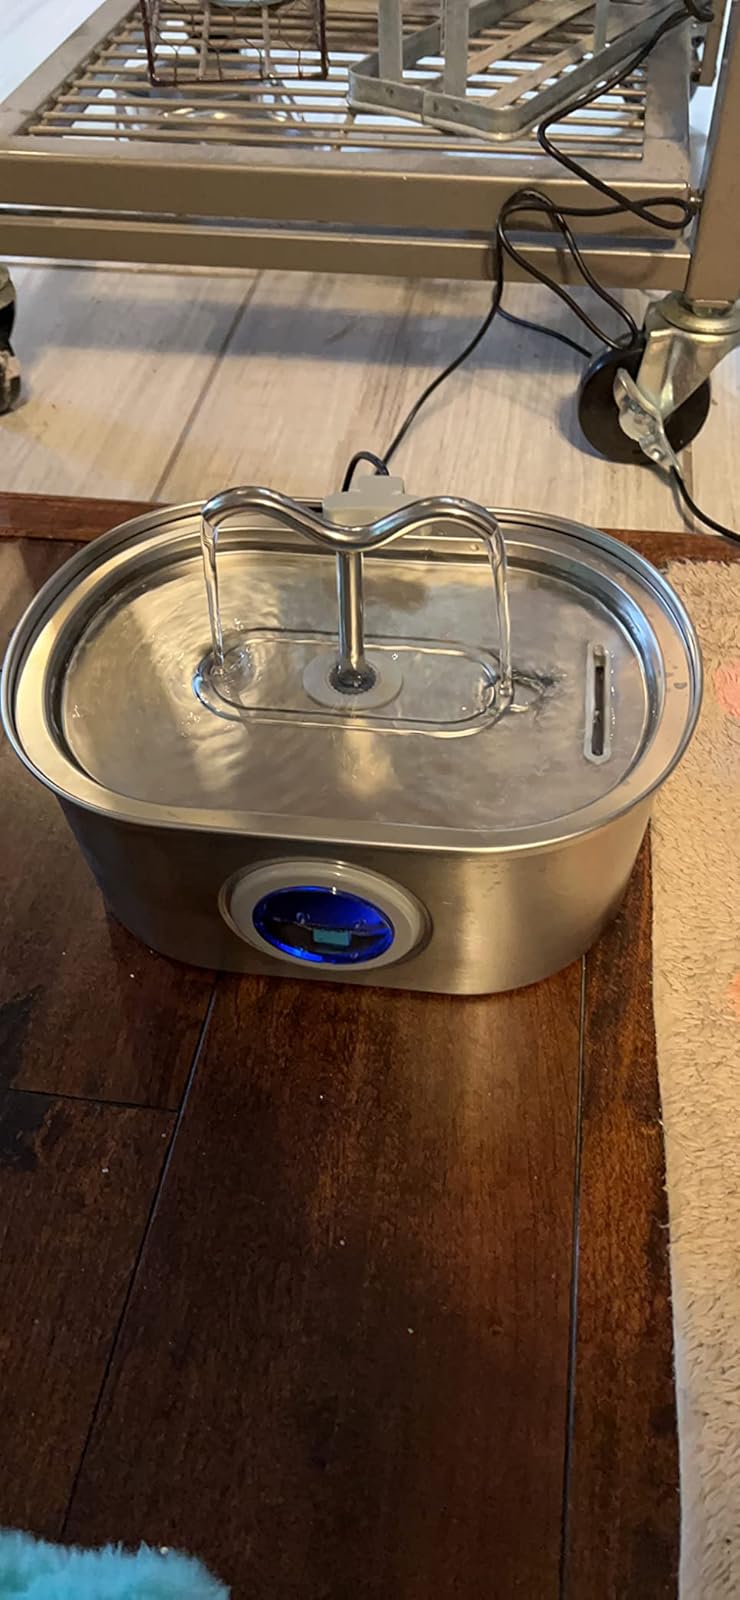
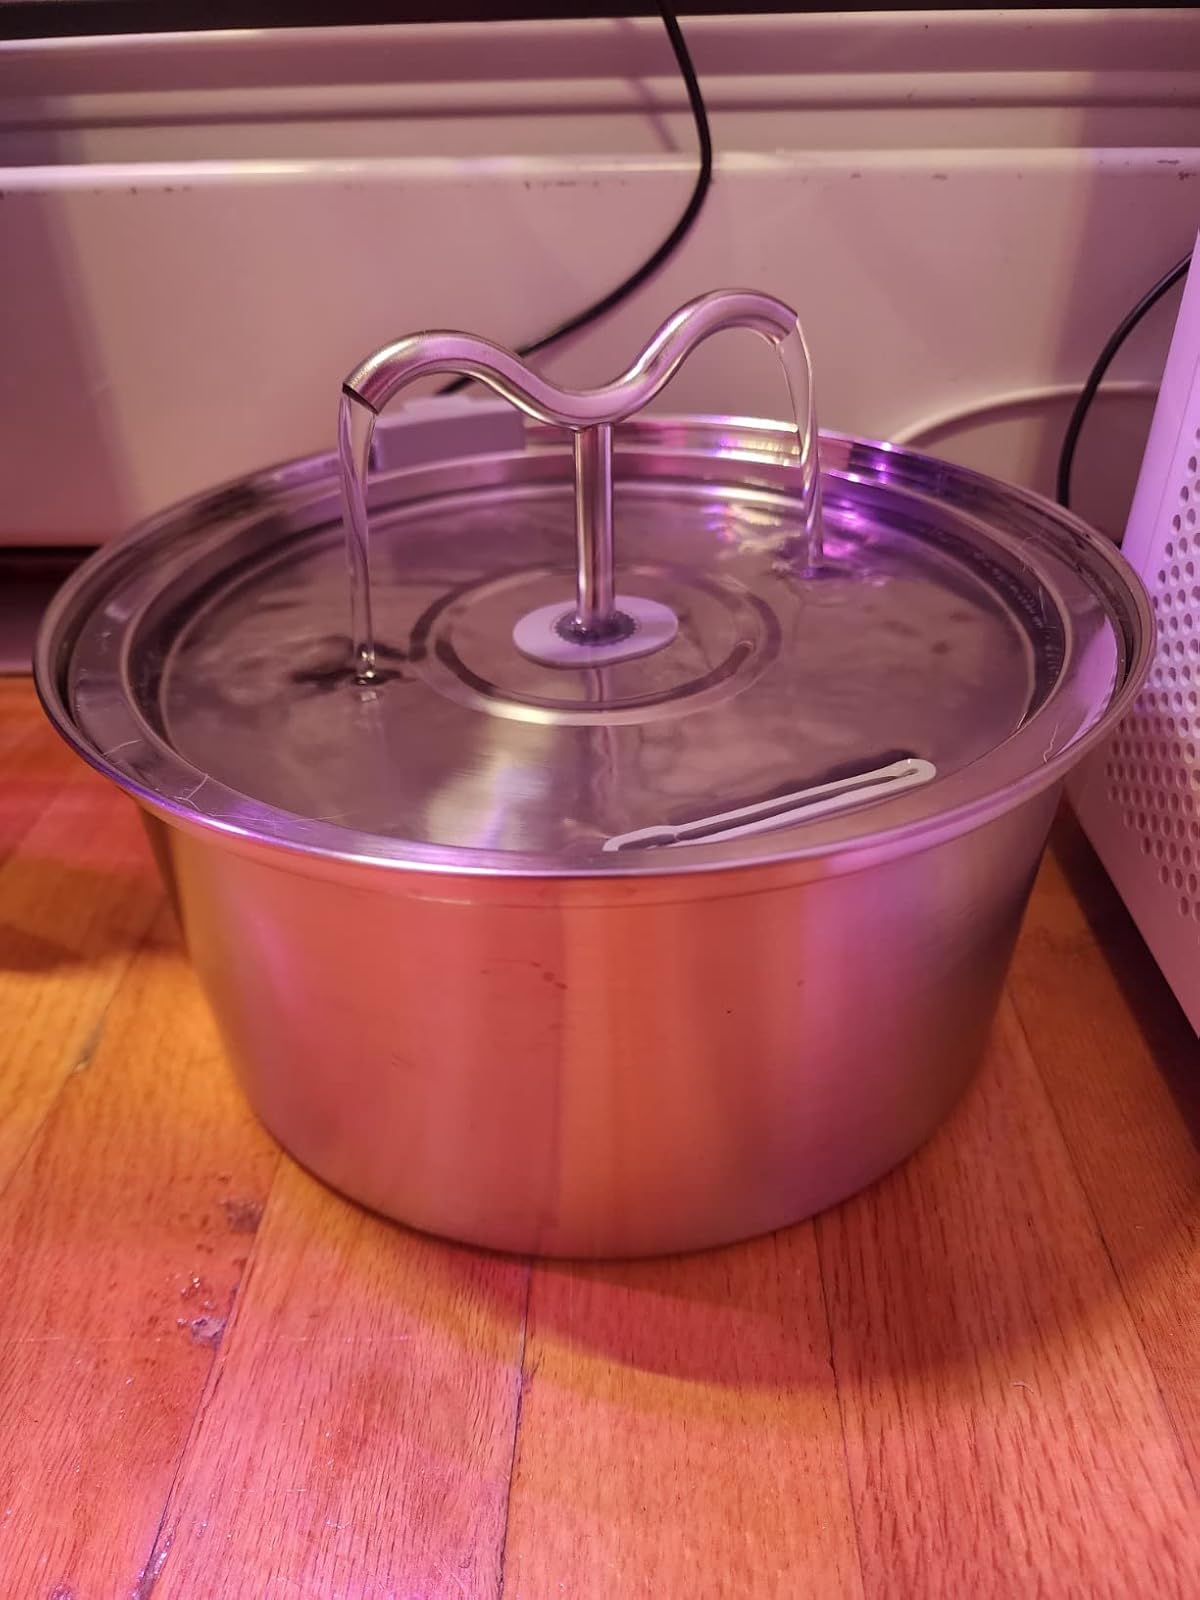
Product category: items_bowl
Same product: no